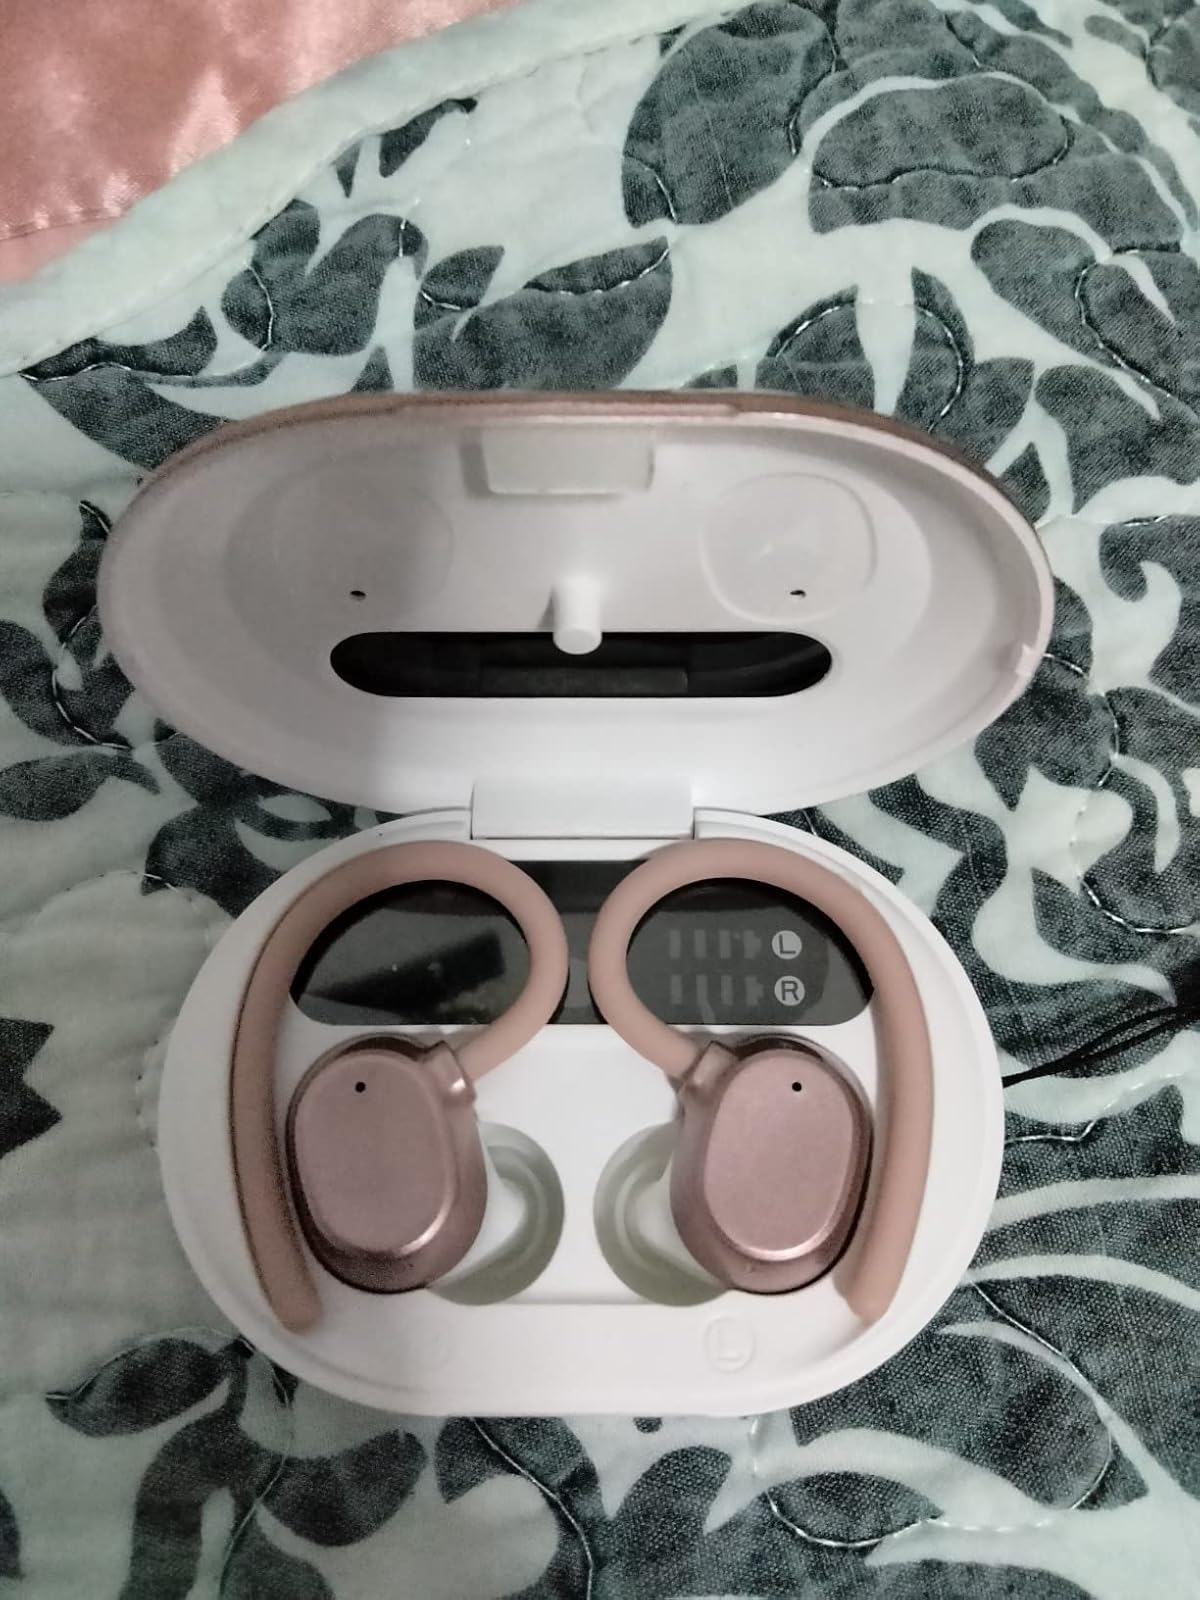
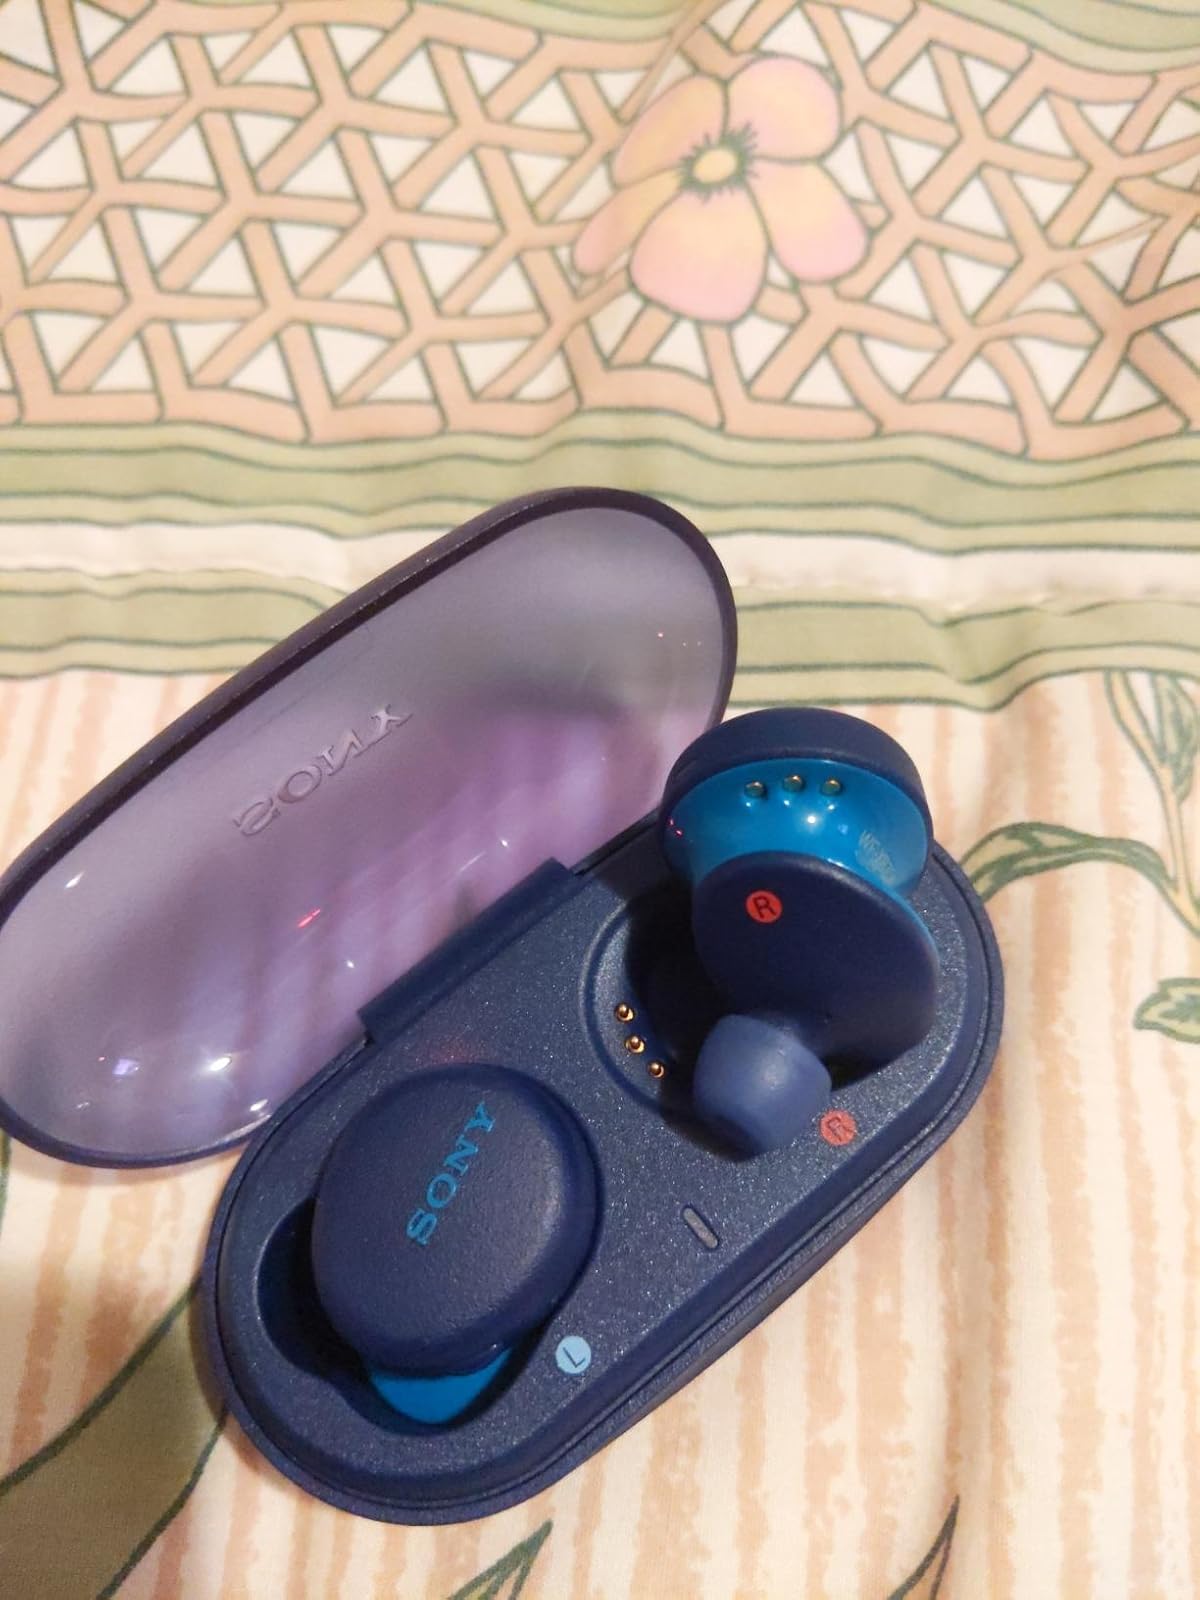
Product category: earbuds
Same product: no